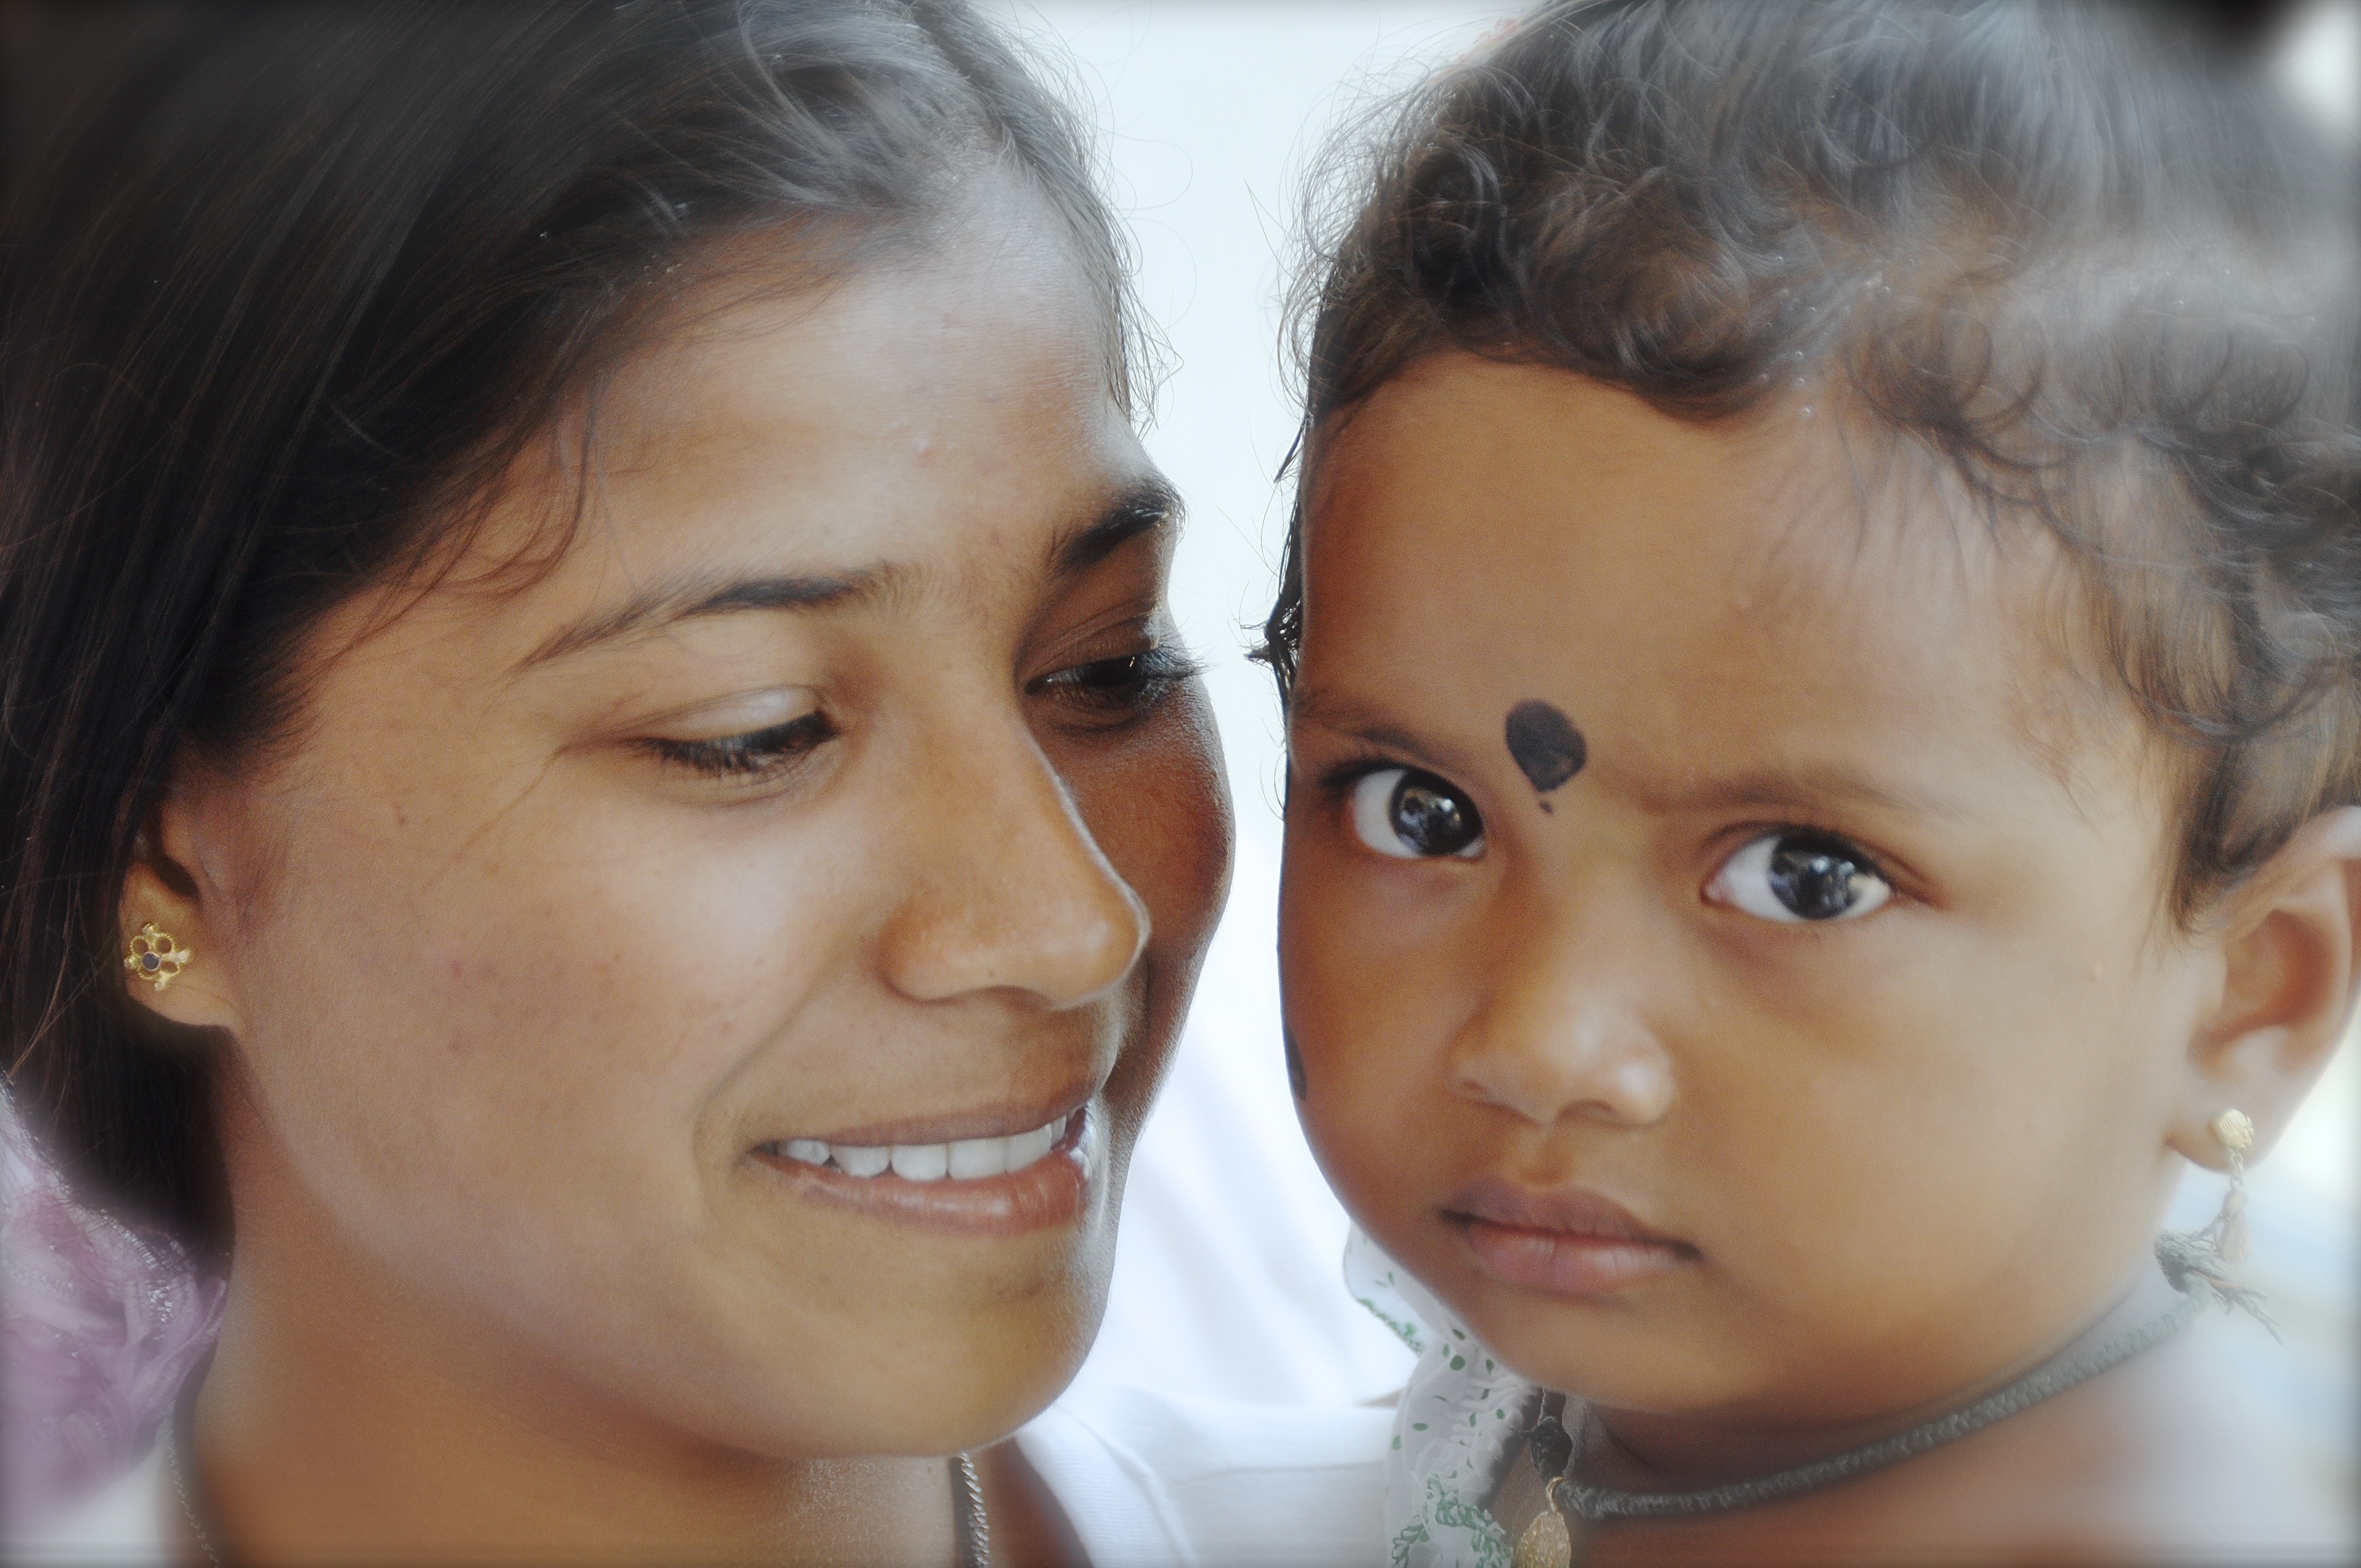
man, person, people, girl, woman, male, love, portrait, peace, child, facial expression, smile, sibling, close up, face, family, nose, mother, infant, eye, head, skin, emotion, interaction, happy family, portrait photography, sry lanka